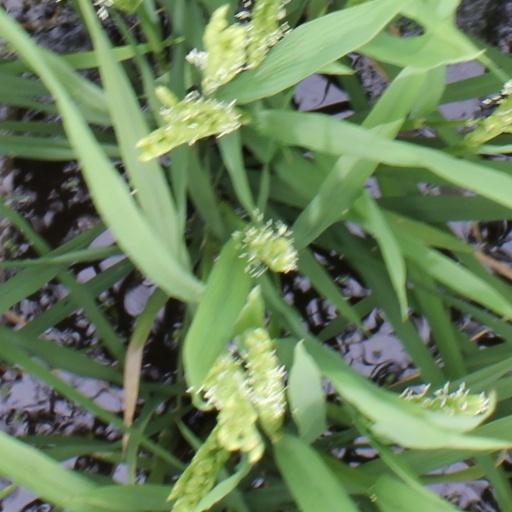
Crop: rice